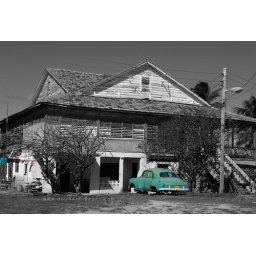
Car on blocks outside a big house in the beach community of Varadero, Cuba